Sunnyhills

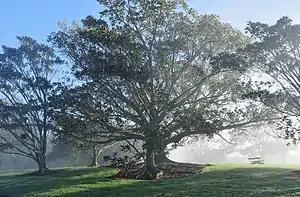

Sunnyhills is a suburb of East Auckland, New Zealand, located on the eastern banks of the Tāmaki River near Pakuranga. Previously farmland within the Pakuranga Town District, suburban housing developed in the area in the mid-1960s.